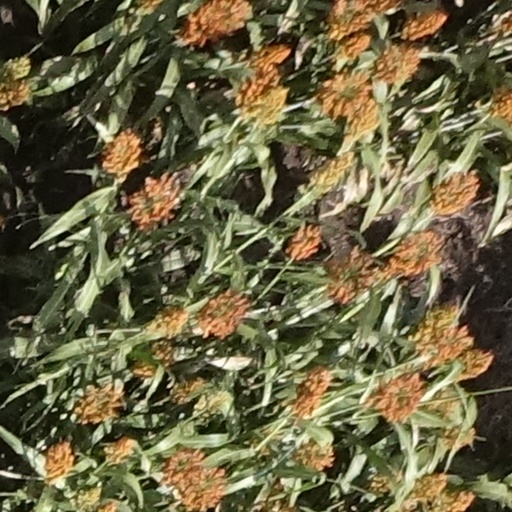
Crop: sorghum